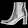
Label: Ankle boot